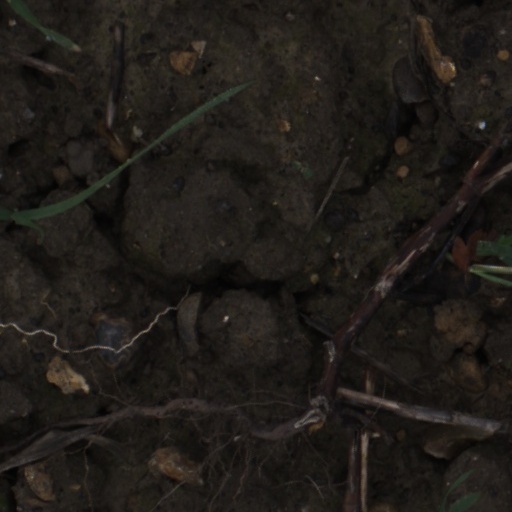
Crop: wheat